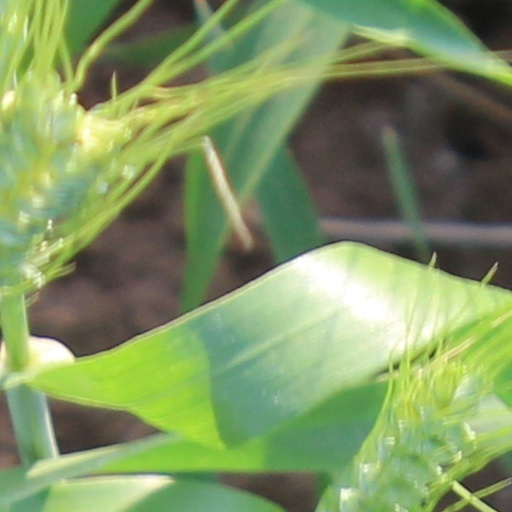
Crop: wheat